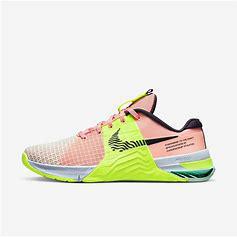
Brand: Nike
Model: Metcon 8